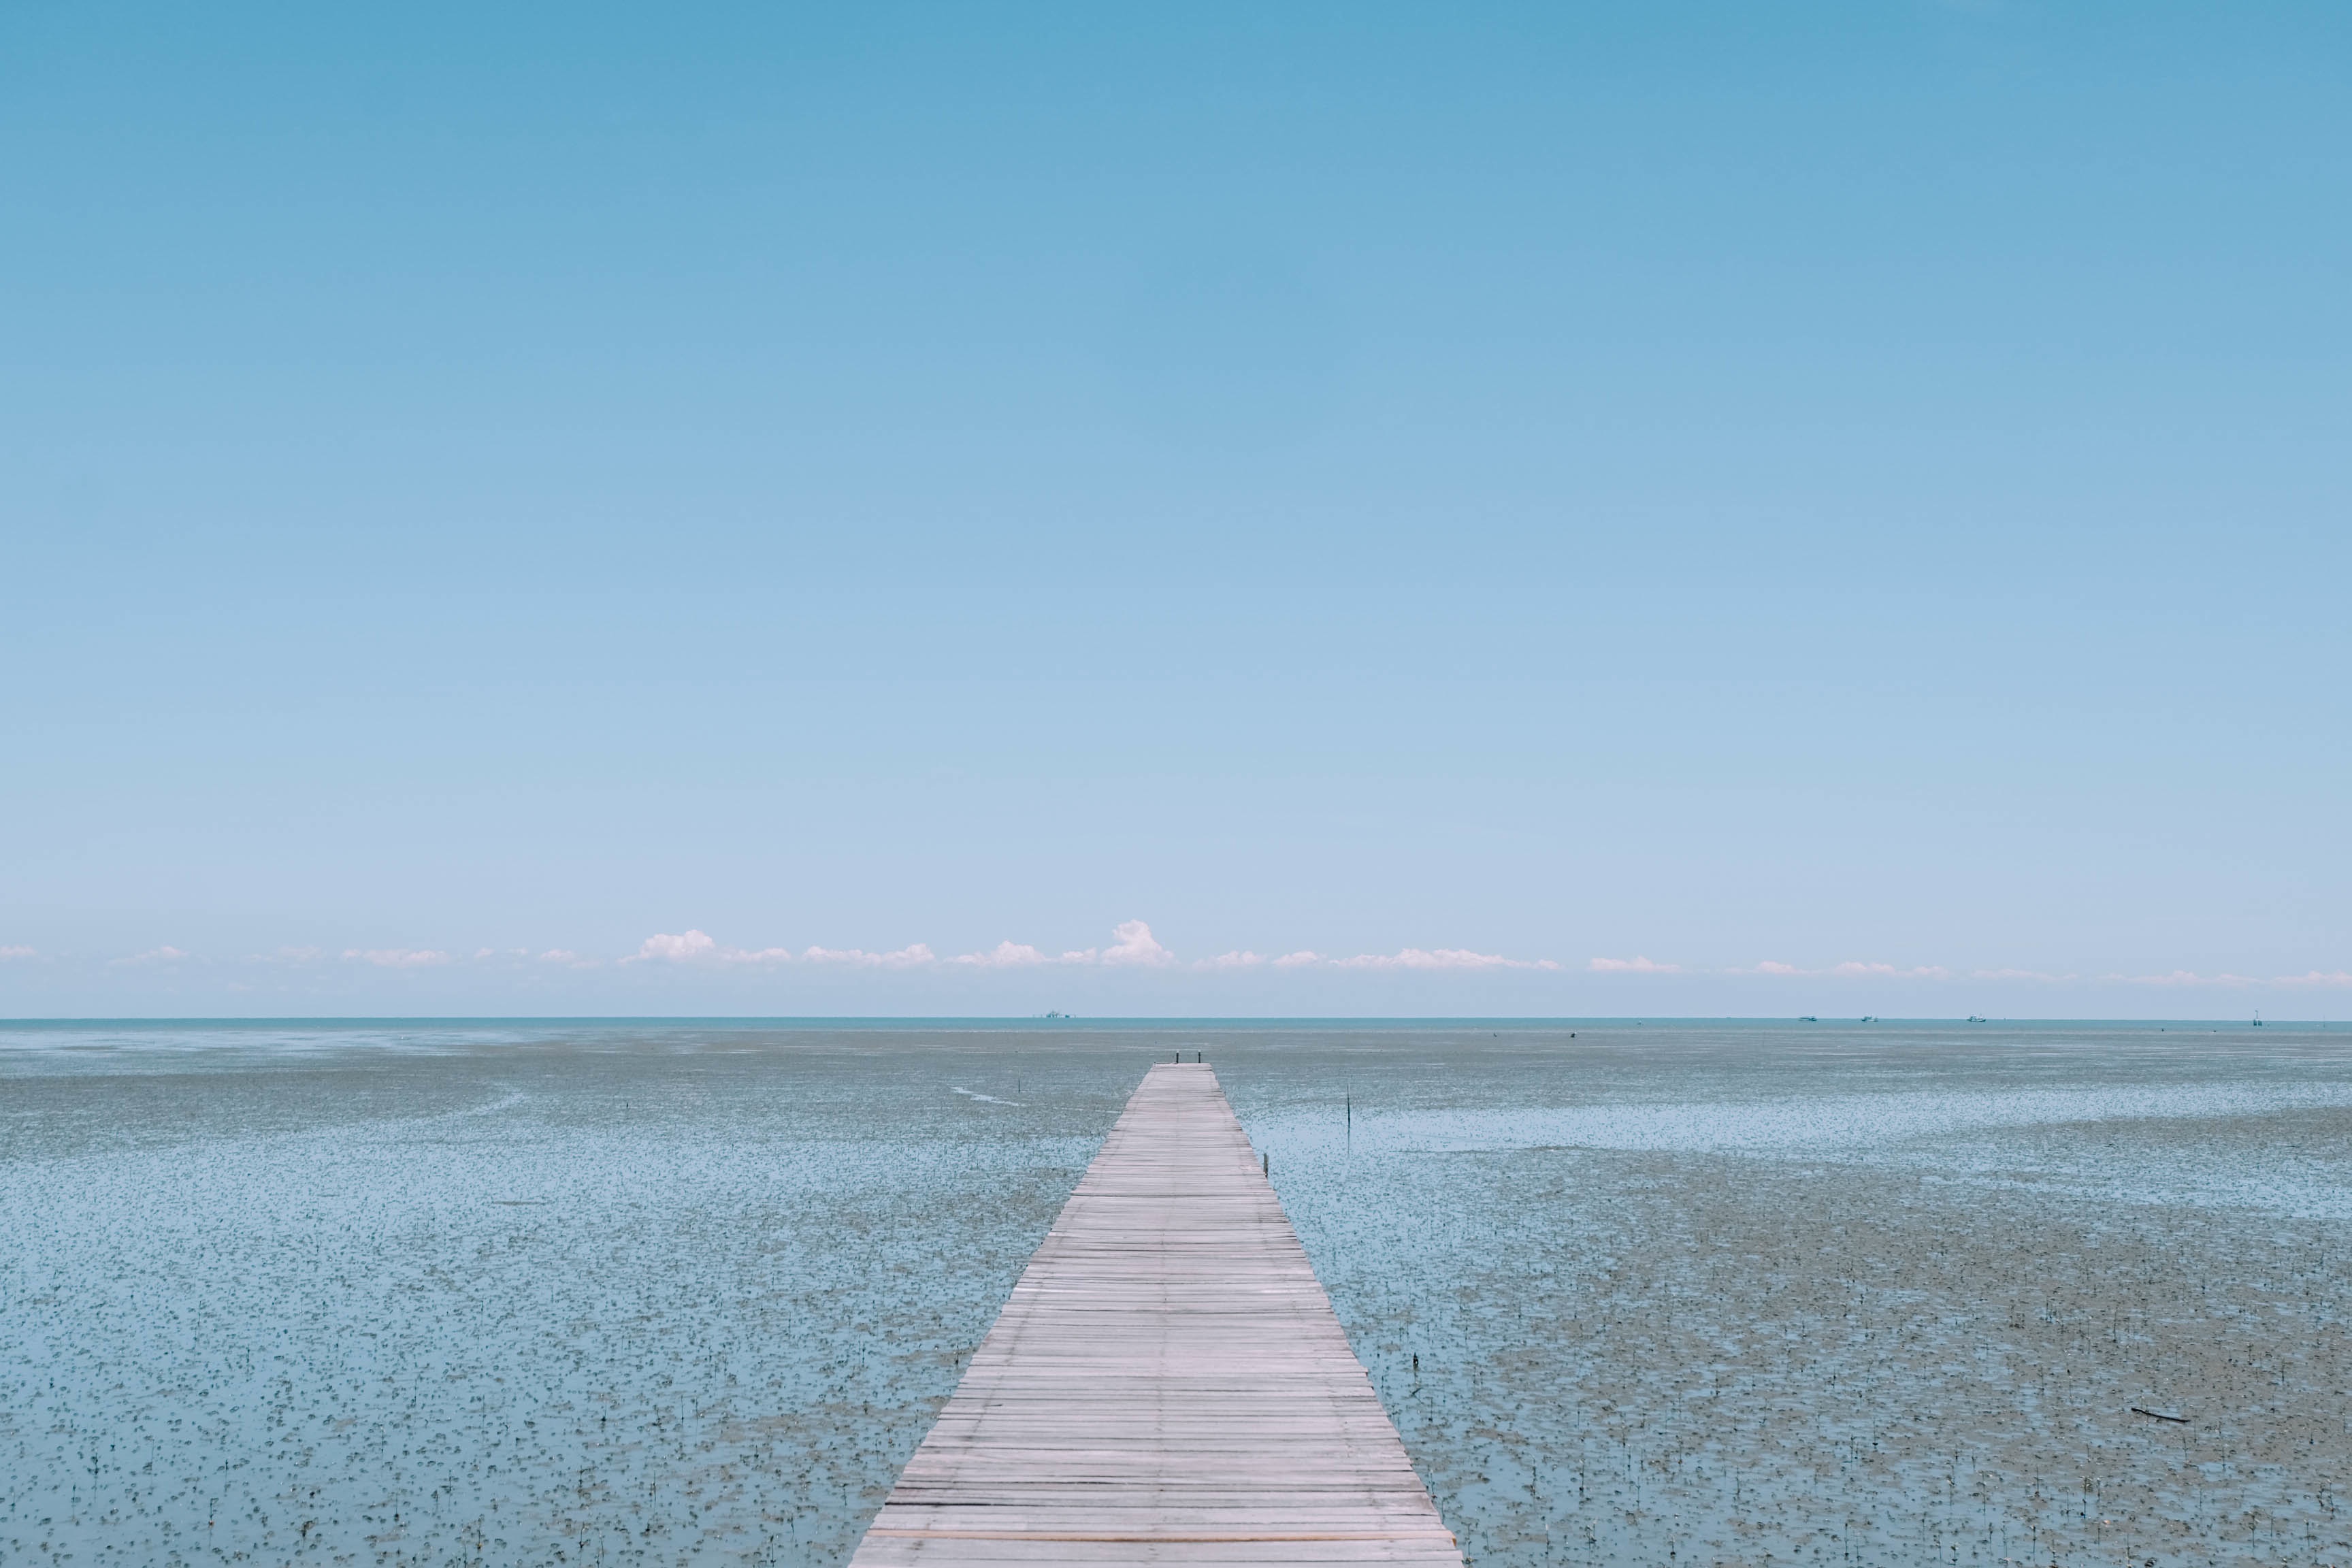
beach, sea, coast, sand, ocean, horizon, sky, sunlight, shore, wave, walkway, vacation, bay, body of water, breakwater